List of ships named Holmwood

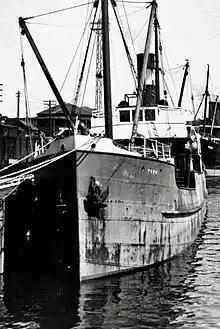
"Tees" at Greymouth in 1924

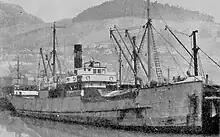
"Tees" at Greymouth probably 1924

"Holmwood" (1940) was a new name for an old ship, built as "Tees" by Goole Shipbuilding & Repairing Co. for Edward P Hutchinson, of Hull, in October 1911. She was 546grt, , wide, her holds were deep and a steam engine drove her at 9, or In 1917 she was transferred to John Harrison Ltd., Hull / London, in 1922 to Haig Shipping Co. Ltd., King & Co. (Cardiff) Ltd., Cardiff, and at the end of 1922 to Westland Shipping Co. The company, formed in 1922 by Greymouth and Rēkohu (Chatham Island) shareholders, had sent Captain Andrew T Dowell to buy a ship to use between Greymouth, Wellington, Lyttelton and Rēkohu. He arrived from Ardrossan with "Tees" at Greymouth on 4 April 1923. She could carry 19, or 24 passengers and took about 2 days to cross between Lyttelton and Waitangi. When Westland Shipping went into liquidation, Southern Traders Ltd bought "Tees" in August 1940, with Holm, their parent company, managing her. In September 1940 she was renamed "Holmwood", probably whilst in dry dock at Lyttelton. She was captured of SW of Rēkohu by the German raiders "Orion" and "Komet," whilst on her third voyage to Lyttelton for Holm & Co, and was sunk by gunfire on 25 November 1940. For some time "Holmwood's" disappearance was a mystery.